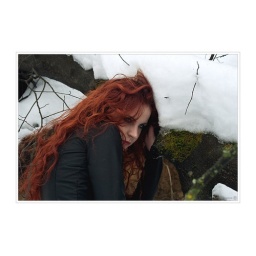
girl in black dress, witch